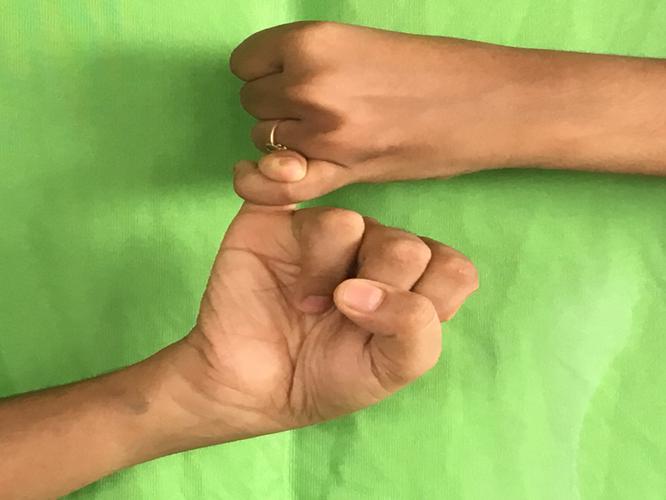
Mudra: Kilaka
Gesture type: double_hand